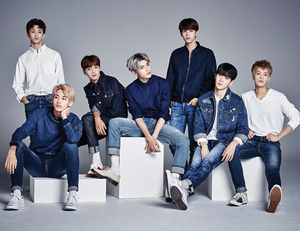
Cet article est une liste non exhaustive de boys bands.